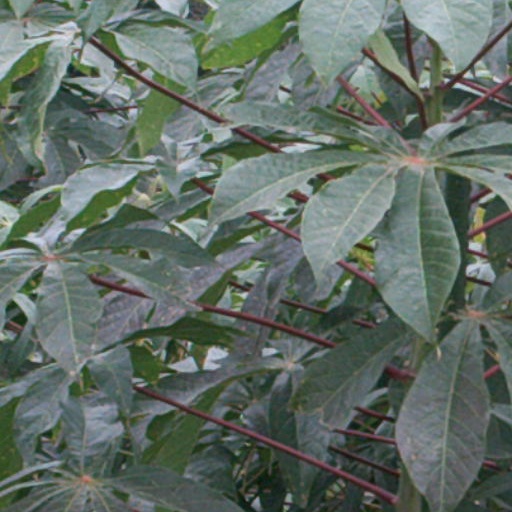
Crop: cassava